Akane (apple)

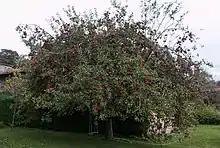
'Akane' apple tree.

'Akane' carries the fruit shape of the English 'Worcester Pearmain', and the unusually good balanced flavor of the 'Jonathan'. Shape ranges from flattened to heart-shaped. Fruits have a very good flavor, a blend of sweet and sharp, preferable for eating, keeps shape in cooking. Flesh color is white, with a yellow tinge. The flesh does not oxidize quickly. The apple is crisp, but not too dense; it is easy to eat. Skin color is red. The fruit keeps fresh for about one week.